Endangered river

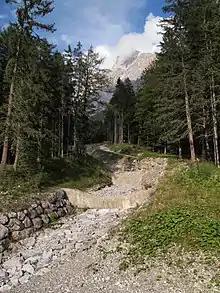
A dried-up river in Ehrwald

An endangered river is one which has the potential to partly or fully dry up, or one that is thought to have ecological issues now or in the near future. Some such issues are natural while others are the direct result of human development. Organisations including the World Wildlife Fund (WWF) have published lists of rivers at risk. The WWF's 2007 list featured the Danube, the Nile, and the Rio Grande amongst others, stating that these "once great rivers" are in danger and "can no longer be assured of reaching the sea unhindered". The US National Park Service reported in 2015 that part of the Rio Grande "often lies dry". Dangers may be the result of the natural change of conditions in the local environment but many are due to human development projects such as dams and irrigation. Humans have also caused significant water pollution which endangers life which relies upon the water source.